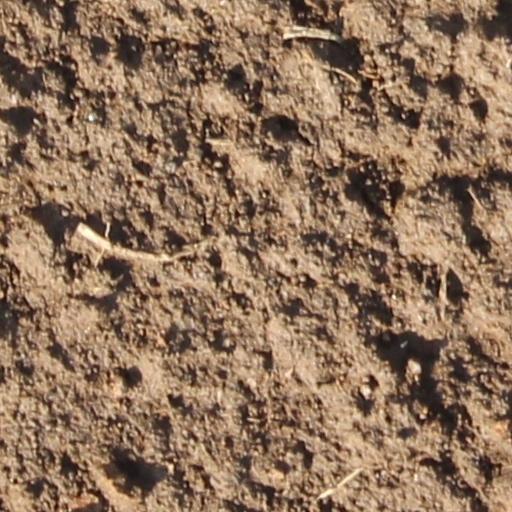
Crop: wheat